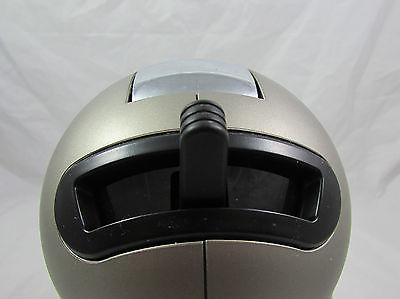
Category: coffee maker